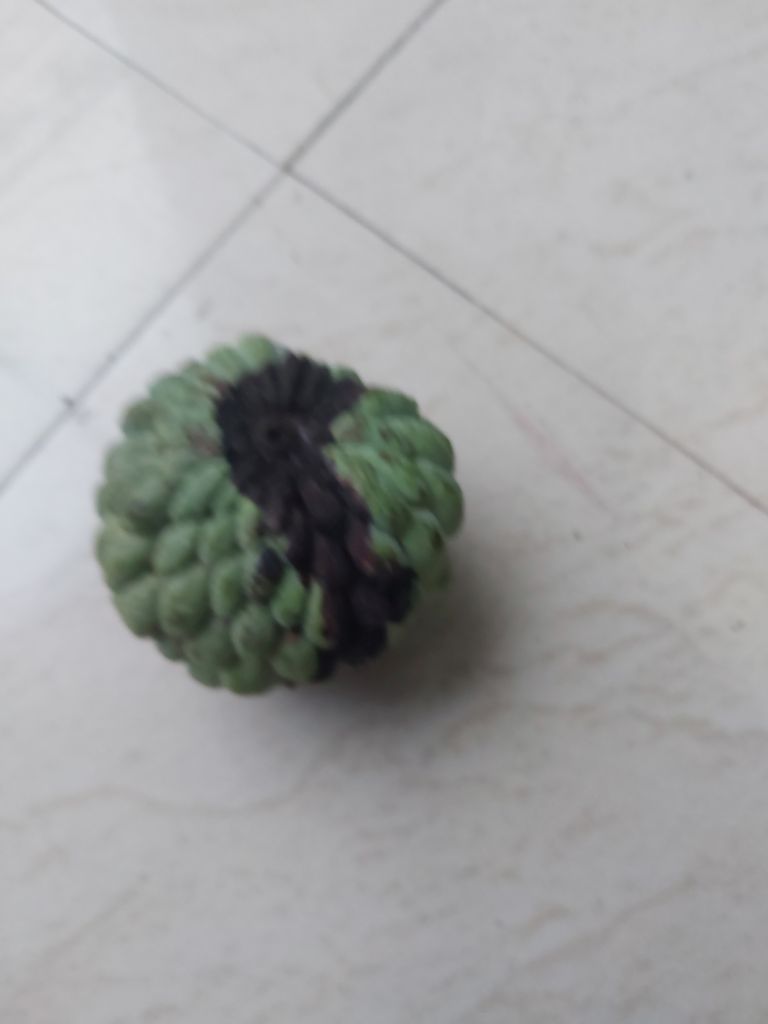
Disease label: Diplodia Rot